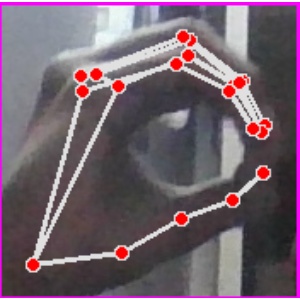
अक्षर: ठ